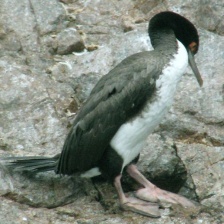
Species: IMPERIAL SHAQ
Scientific name: LEUCOCARBO ATRICEPS